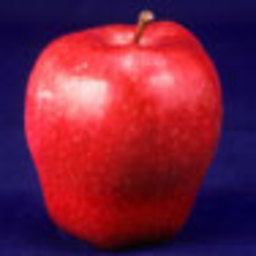
Label: Apple